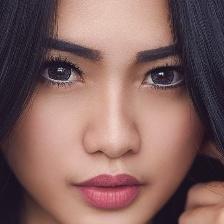
Label: faces